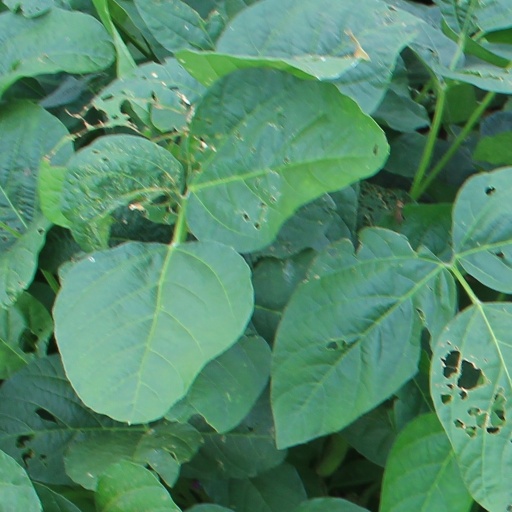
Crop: soybean